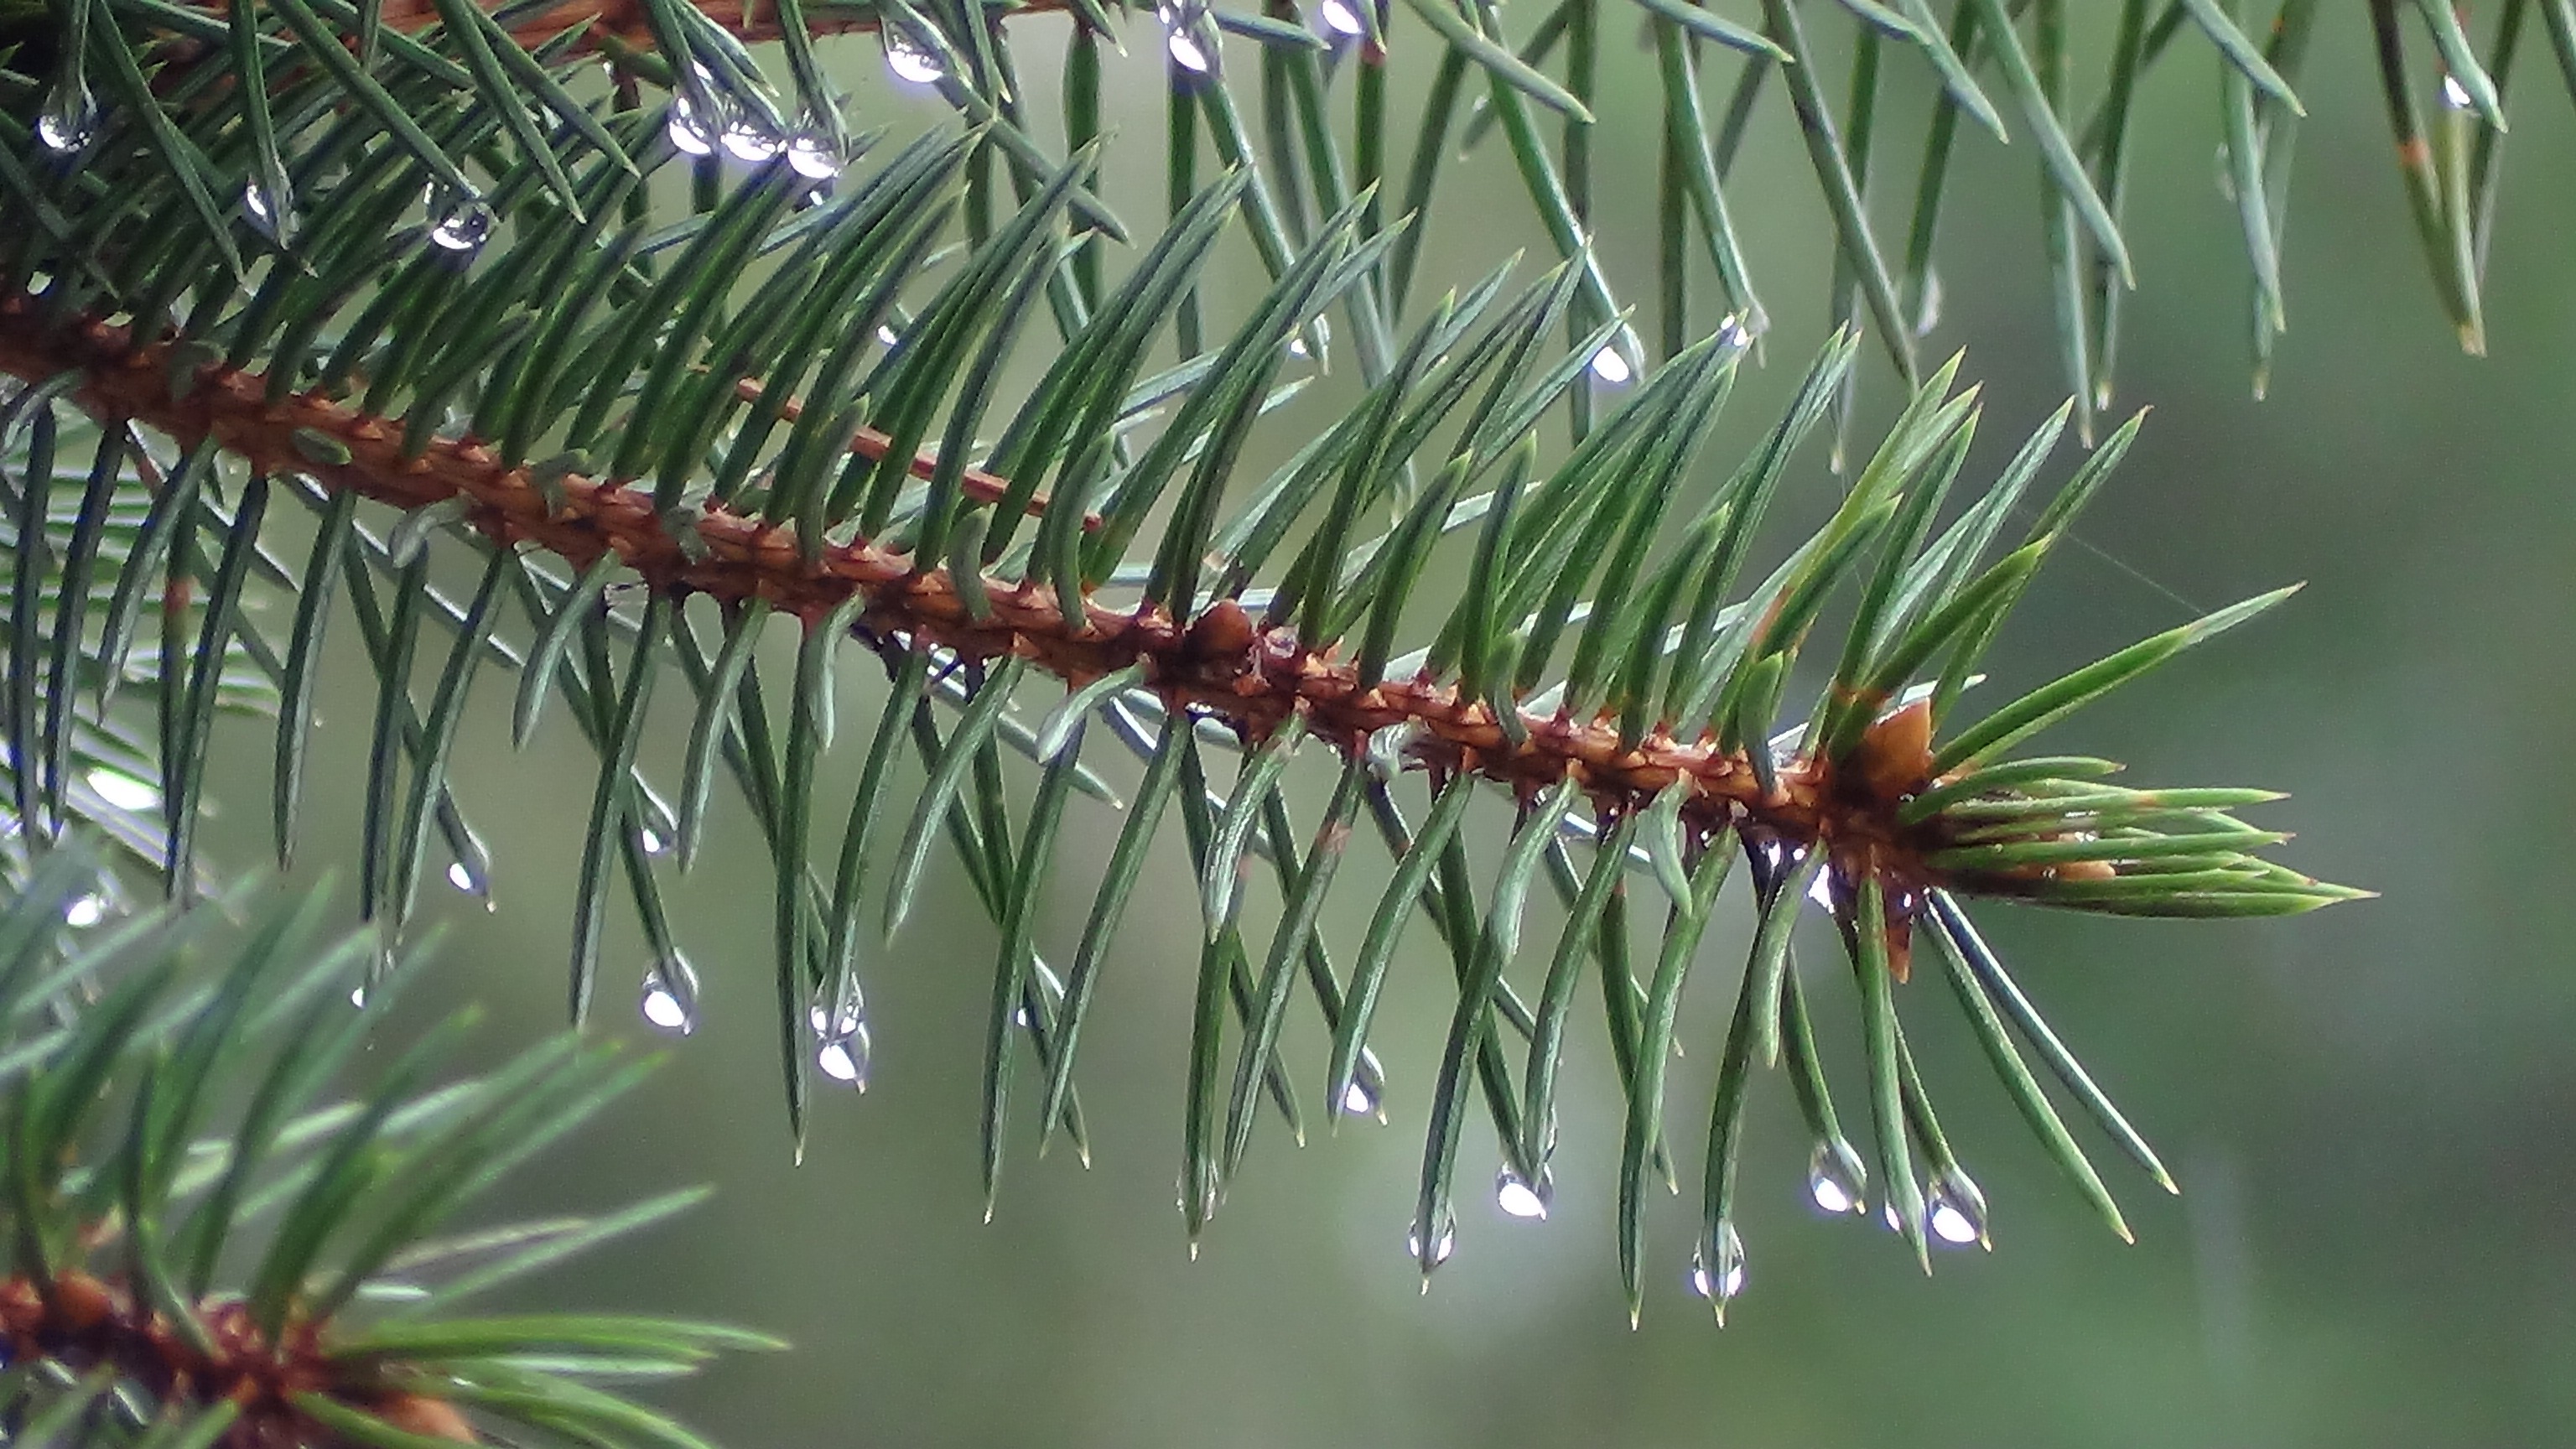
tree, grass, branch, plant, leaf, flower, pine, green, insect, botany, fir, flora, fauna, twig, conifer, spruce, larch, macro photography, grass family, plant stem, woody plant, land plant, thorns spines and prickles, arecales, needle drop of freshness